Bude RFC

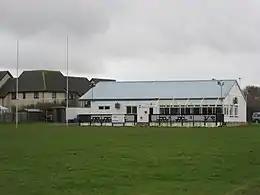

Bude RFC was founded in 1966 and had its first game in January of the same year, away to HMS "Raleigh", Torpoint. The club initially played home games at the local comprehensive school, but despite moving several times, did not have a permanent ground until 1985, when they moved to their current home of Bencoolen Meadows. During the early days they had some success in county competitions, winning the Cornwall Clubs Cup in 1972 after an 18–16 win over RNAS Culdrose, as well as winning the Cornwall Sevens Junior Plate title in the same year. During the next couple of decades Bude finished as losing finalists in the Cornwall Clubs Cup in 1978 and 1985, as well as winning a second Cornwall Sevens title (this time in the senior section) in 1986.